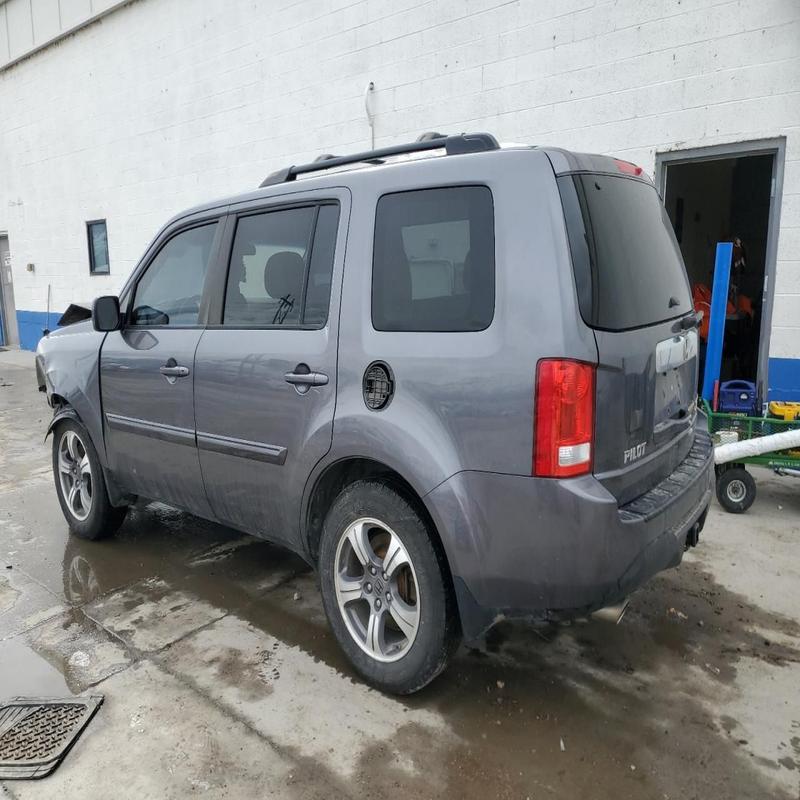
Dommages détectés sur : aile avant gauche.
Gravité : mineur